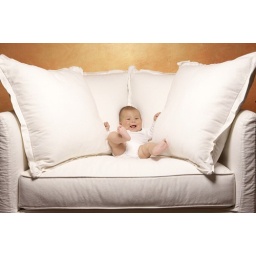
Royal in big white chair laughing